Maximum break

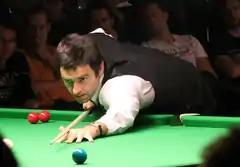
Ronnie O'Sullivan holds the record for the highest number of maximum breaks achieved in professional competition (15), and also the fastest ever recorded (5 minutes and 8 seconds, at the 1997 World Championship).

A maximum break (also known as a maximum, a 147, or orally, a onefourseven) is the highest possible in snooker in normal circumstances and is a special type of . A player compiles a maximum break by potting all 15 with 15 for 120 points, followed by all six for a further 27 points. Compiling a maximum break is regarded as a highly significant achievement in the game of snooker, and may be compared to a ninedart finish in darts, a holeinone in golf, or a 300 game in tenpin bowling.